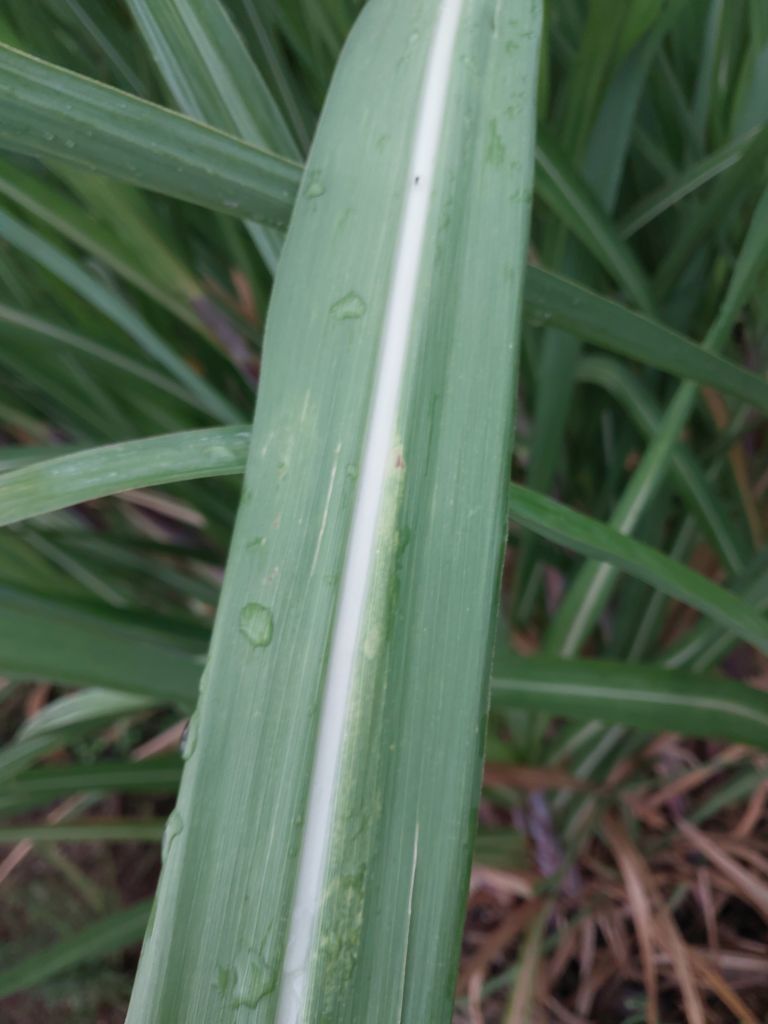
Label: Healthy